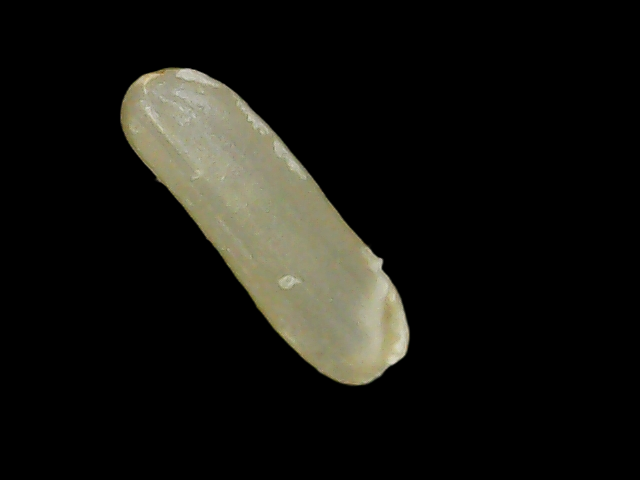
Rice variety: Binadhan8